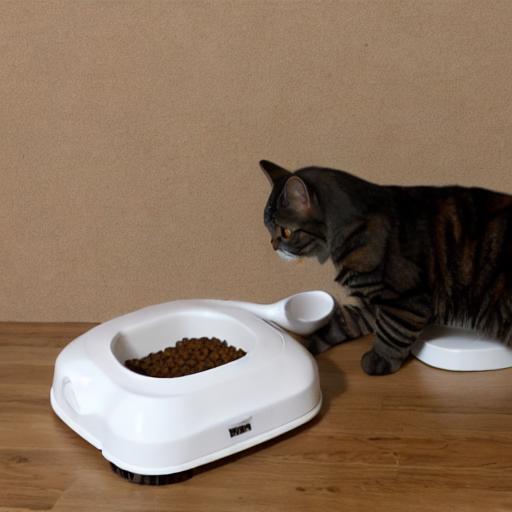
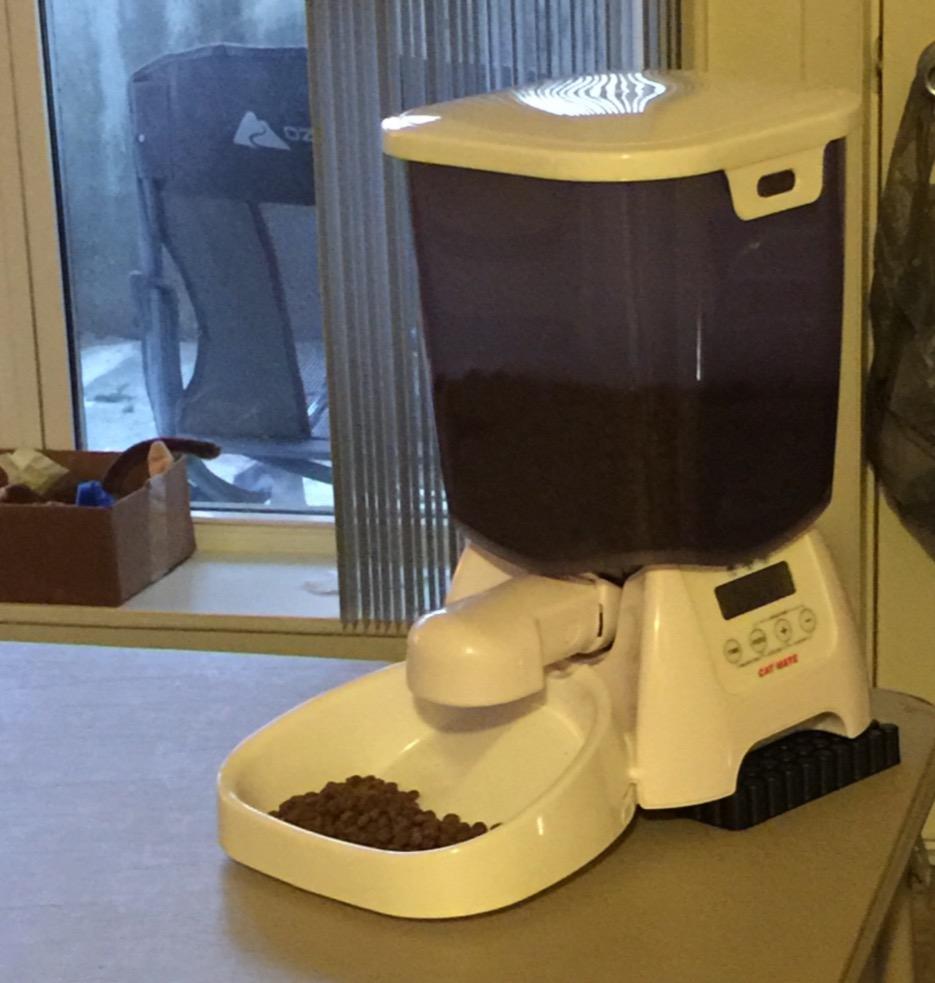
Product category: items_feeder
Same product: no